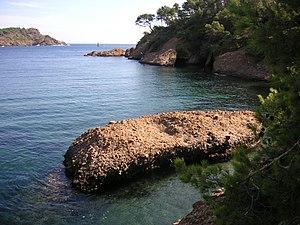
Plage d'une crique proche du pic de l'aigle à La Ciotat (13), France.